WNYQ

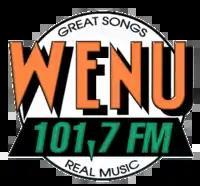
Former logo of the radio station used from late 1983 through September 18, 2006

The station signed on as WENU on October 19, 1983. It changed its call sign to WQYQ in September 2006, and the following month, became WNYQ.